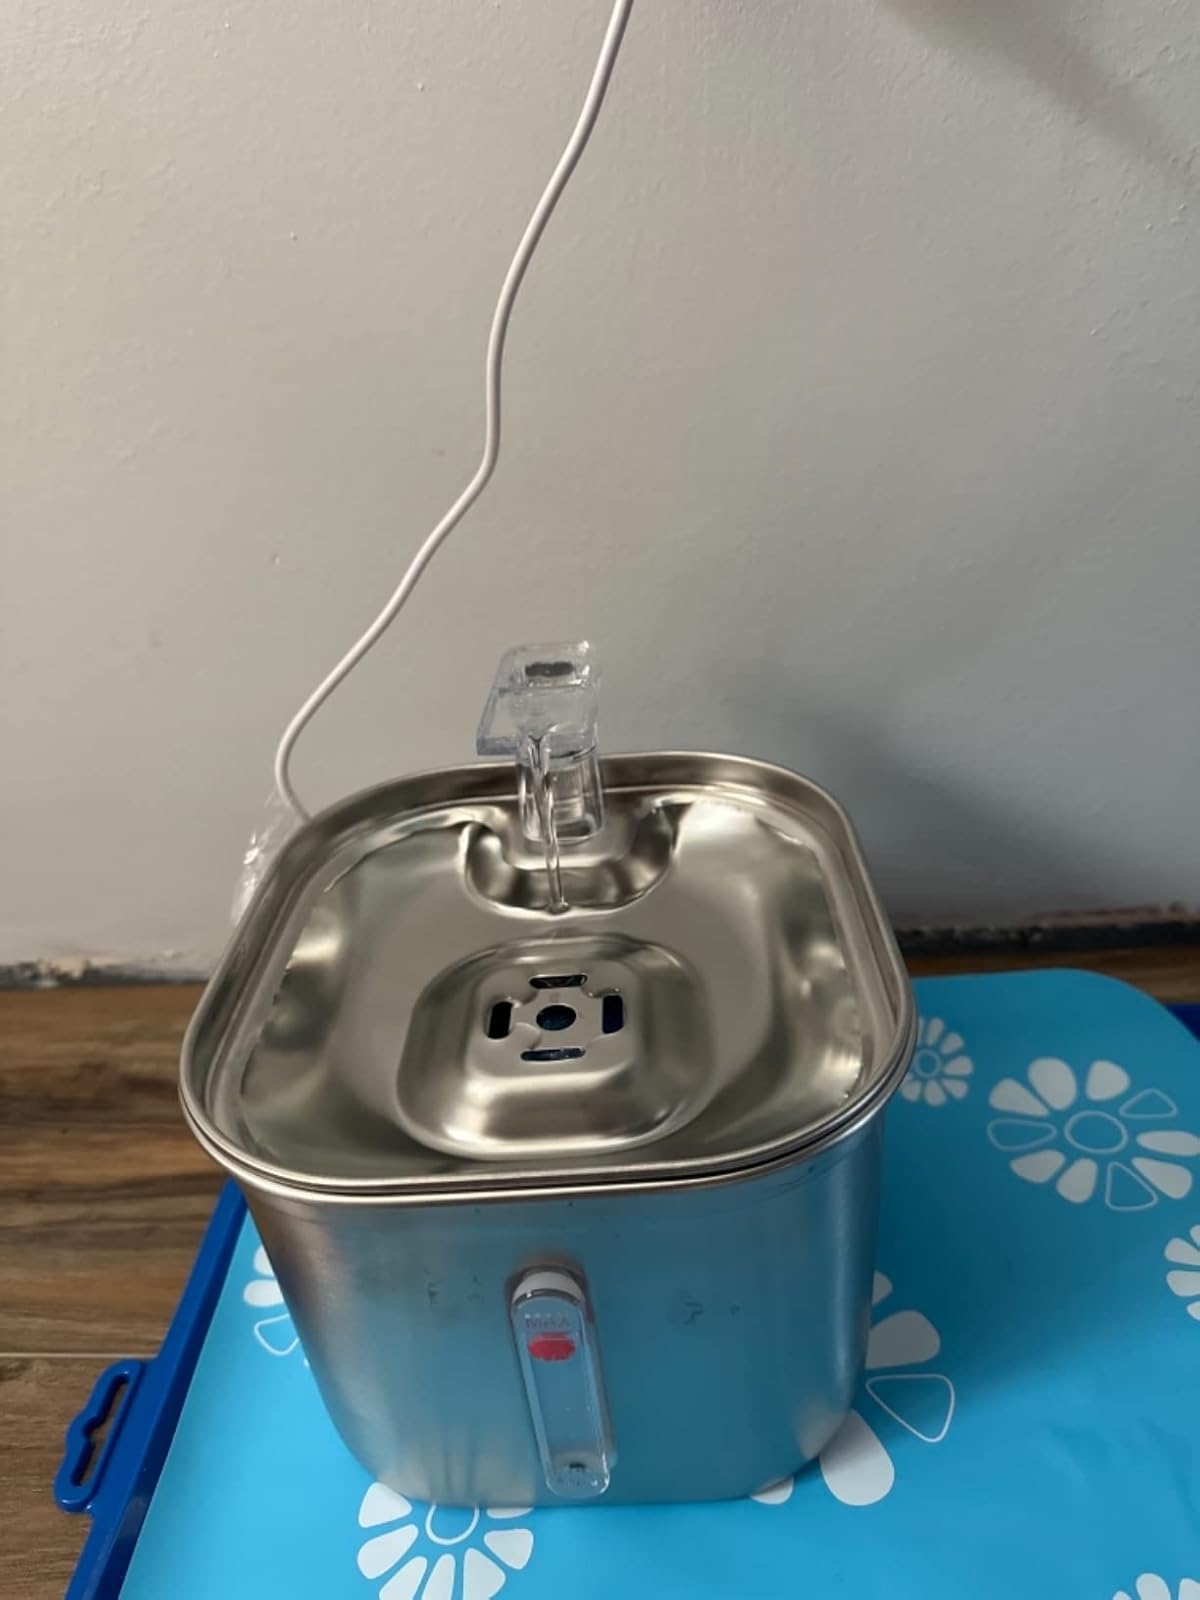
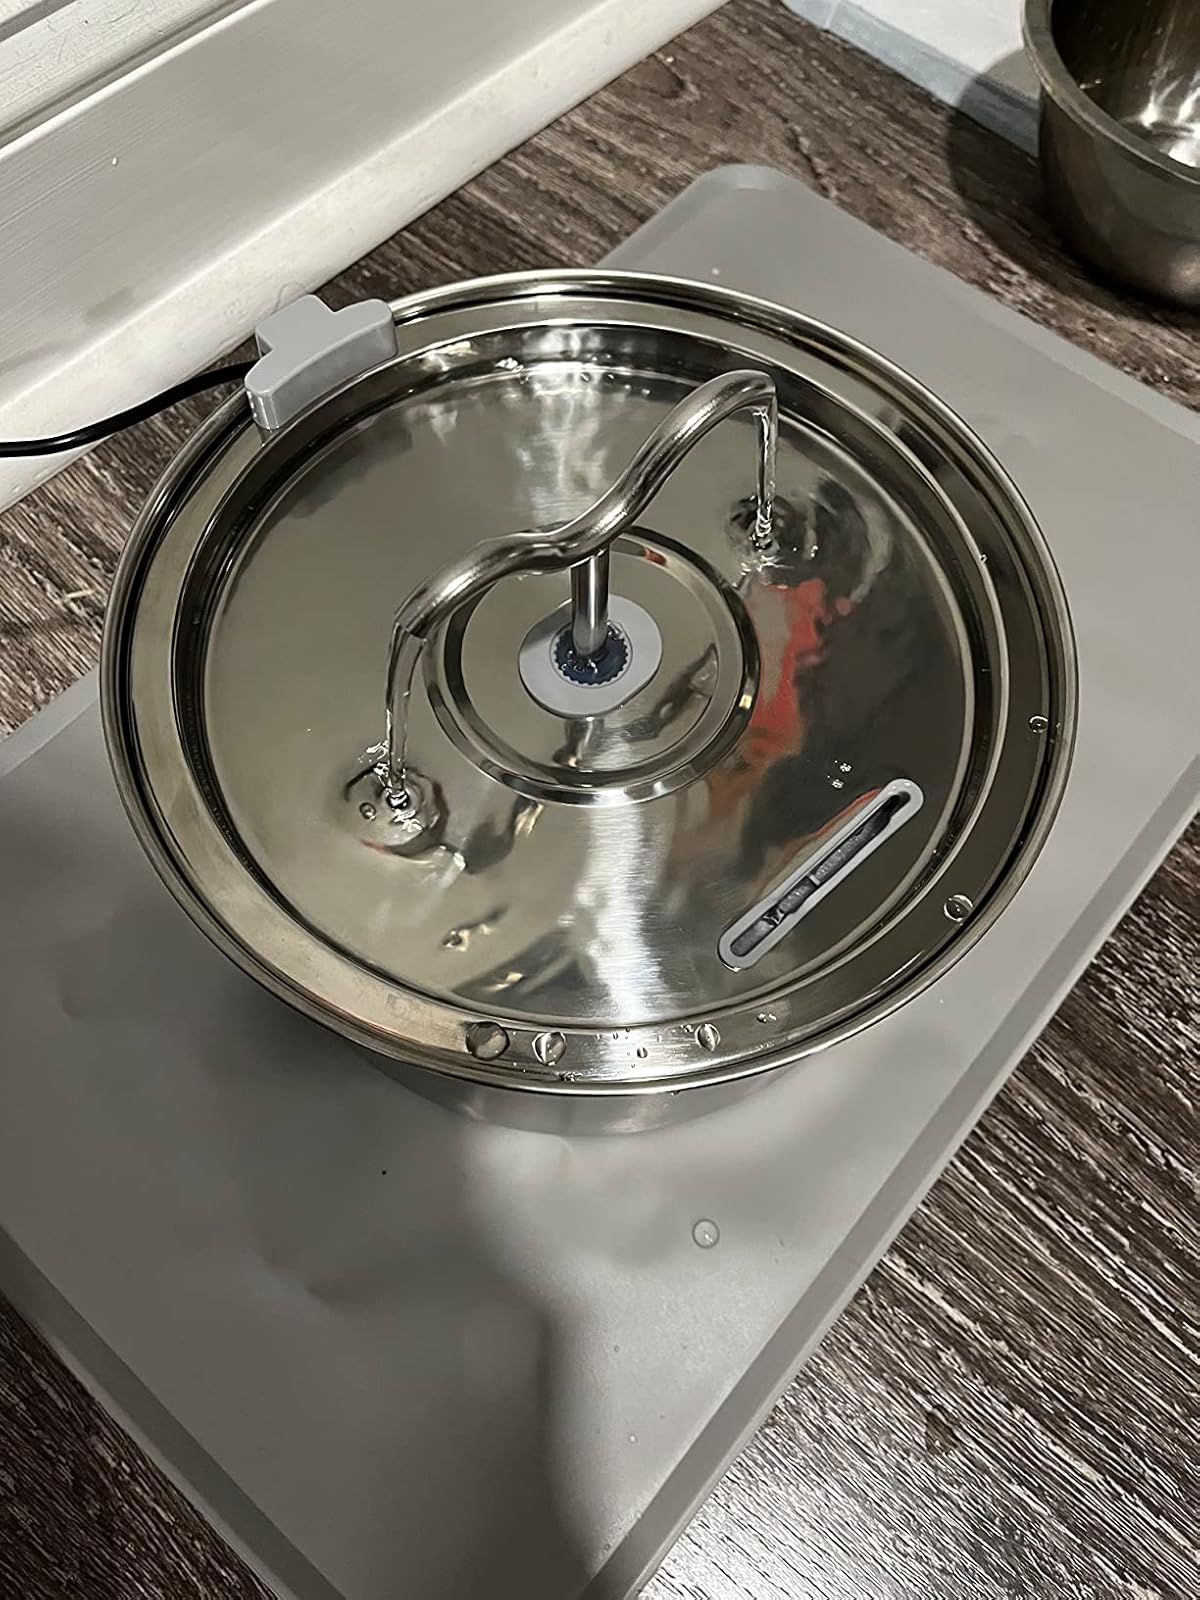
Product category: items_bowl
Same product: no